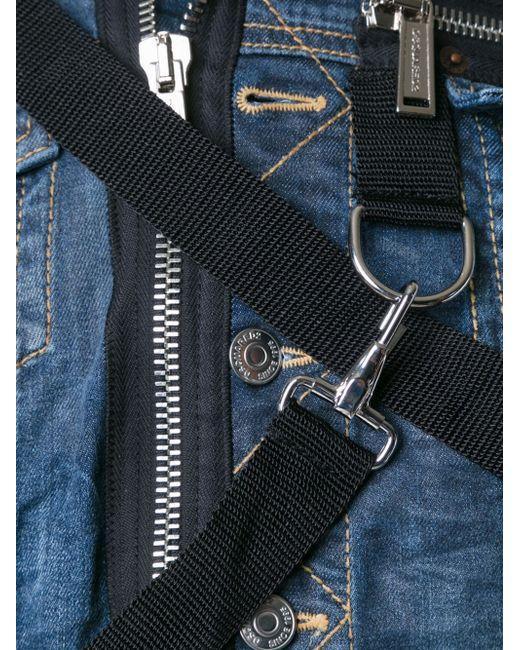
Freizeitjacke aus blauem Denim mit Reißverschluss